Bearskin

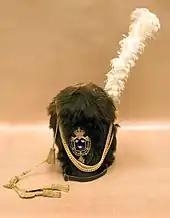
Bearskin model 1823, used by an officer in the Swedish Life Guards.

The grenadier component of the Grenadiers' and Rifles Guard Regiment wears a bearskin cap as a part of its ceremonial uniform. The unit was formed in 1995 through a merger of the Garderegiment Grenadiers and the Garderegiment Jagers. Although the two units were amalgamated, its jäger component does not wear bearskin caps, and its use is limited to only its grenadier component.